Area codes 618 and 730

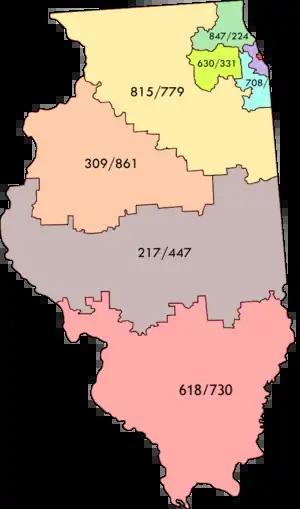
The numbering plan areas and area codes of Illinois

Area codes 618 and 730 are telephone area codes in the North American Numbering Plan (NANP) for southern Illinois. The numbering plan area (NPA) comprises one hundred and twenty-six municipalities, such as Carbondale, Cairo, Belleville, East St. Louis, Edwardsville, Marion, O'Fallon, Alton, Mt. Vernon, Centralia, Herrin, Salem, Metropolis, Fairview Heights, Collinsville, and Granite City. Area code 618 was one of the original North American area codes created in 1947, and 730 was added to the plan area to form an overlay complex to satisfy the need for more telephone numbers in the region. The current population of the 618/730 area code is 1,288,816 people. It encompasses approximately 15,458 square mile (9,893,120 acres); and has a population density of 83.38 people per square mile.